The Man in the Net

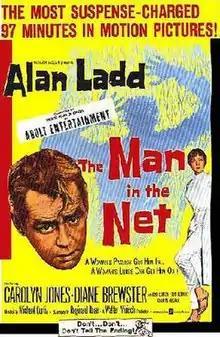
Theatrical release poster

The Man in the Net is a 1959 American film noir mystery film starring Alan Ladd and Carolyn Jones, and directed by Michael Curtiz. The supporting cast features Diane Brewster.